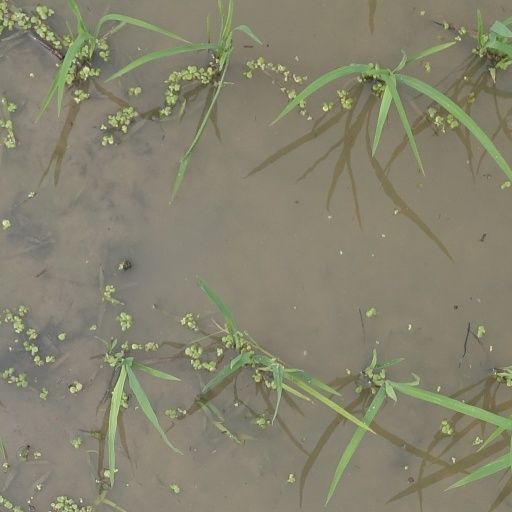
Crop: rice